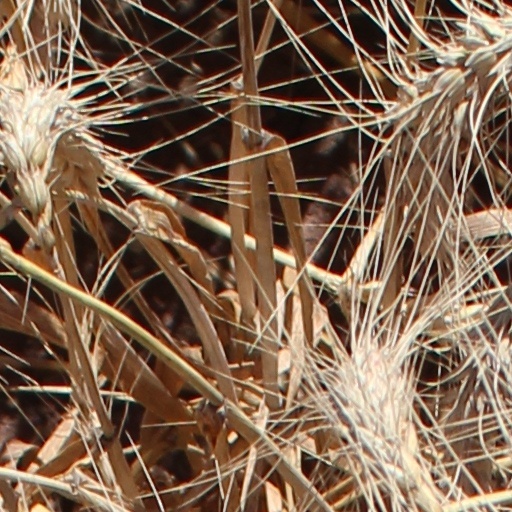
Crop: wheat